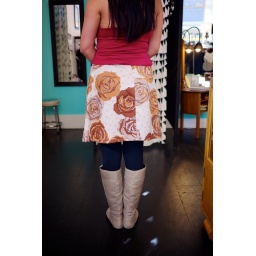
Make a fashion photo today: a person modeling clothing, the clothes in your closet, an accessory that defines you, etc.